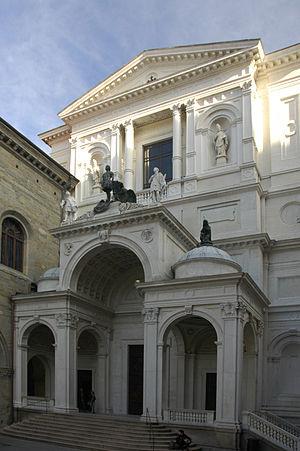
Bergame, Lombardie, Italie Italiano: Bergamo, Italia - Facciata del Duomo
Le diocèse de Bergame est une église particulière de l'Église catholique en Italie. Érigé au IVᵉ siècle, il est le diocèse historique du Bergamasque, pays traditionnel de Lombardie. Il couvre la majeure partie de la province de Bergame. Suffragant de l'archidiocèse métropolitain de Milan, il relève de la région ecclésiastique de Lombardie. Depuis 2009, l'évêque diocésain de Bergame est Francesco Beschi.
Bergame est une ville italienne, d'environ 122 000 habitants, capitale de la province du même nom, située en Lombardie, région de la plaine du Pô, à environ 50 km au nord-est de Milan.